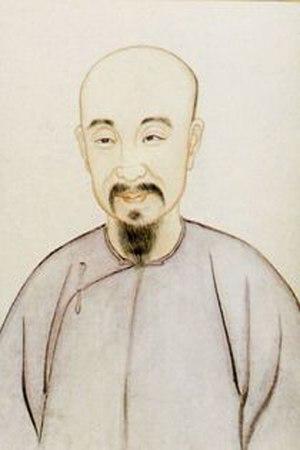
Kong Shangren, né en 1648, mort en 1718, est un dramaturge chinois de la dynastie Qing.